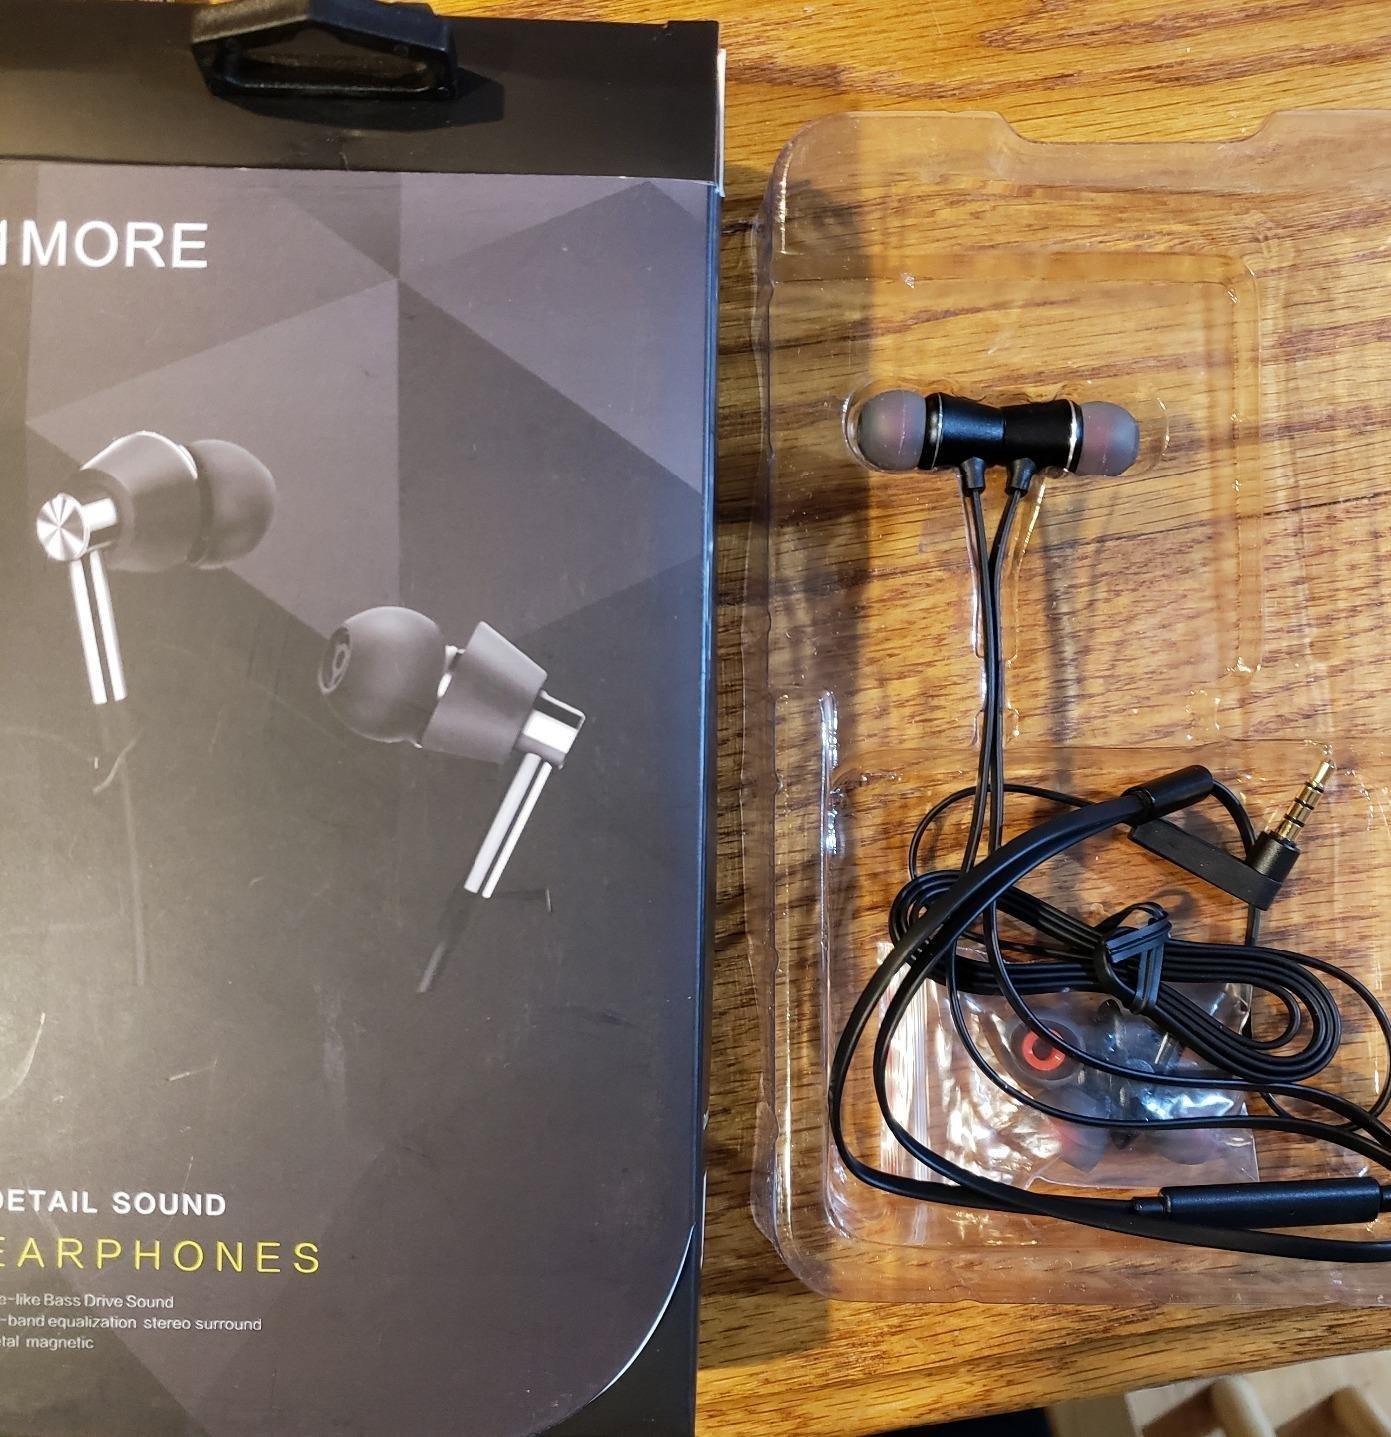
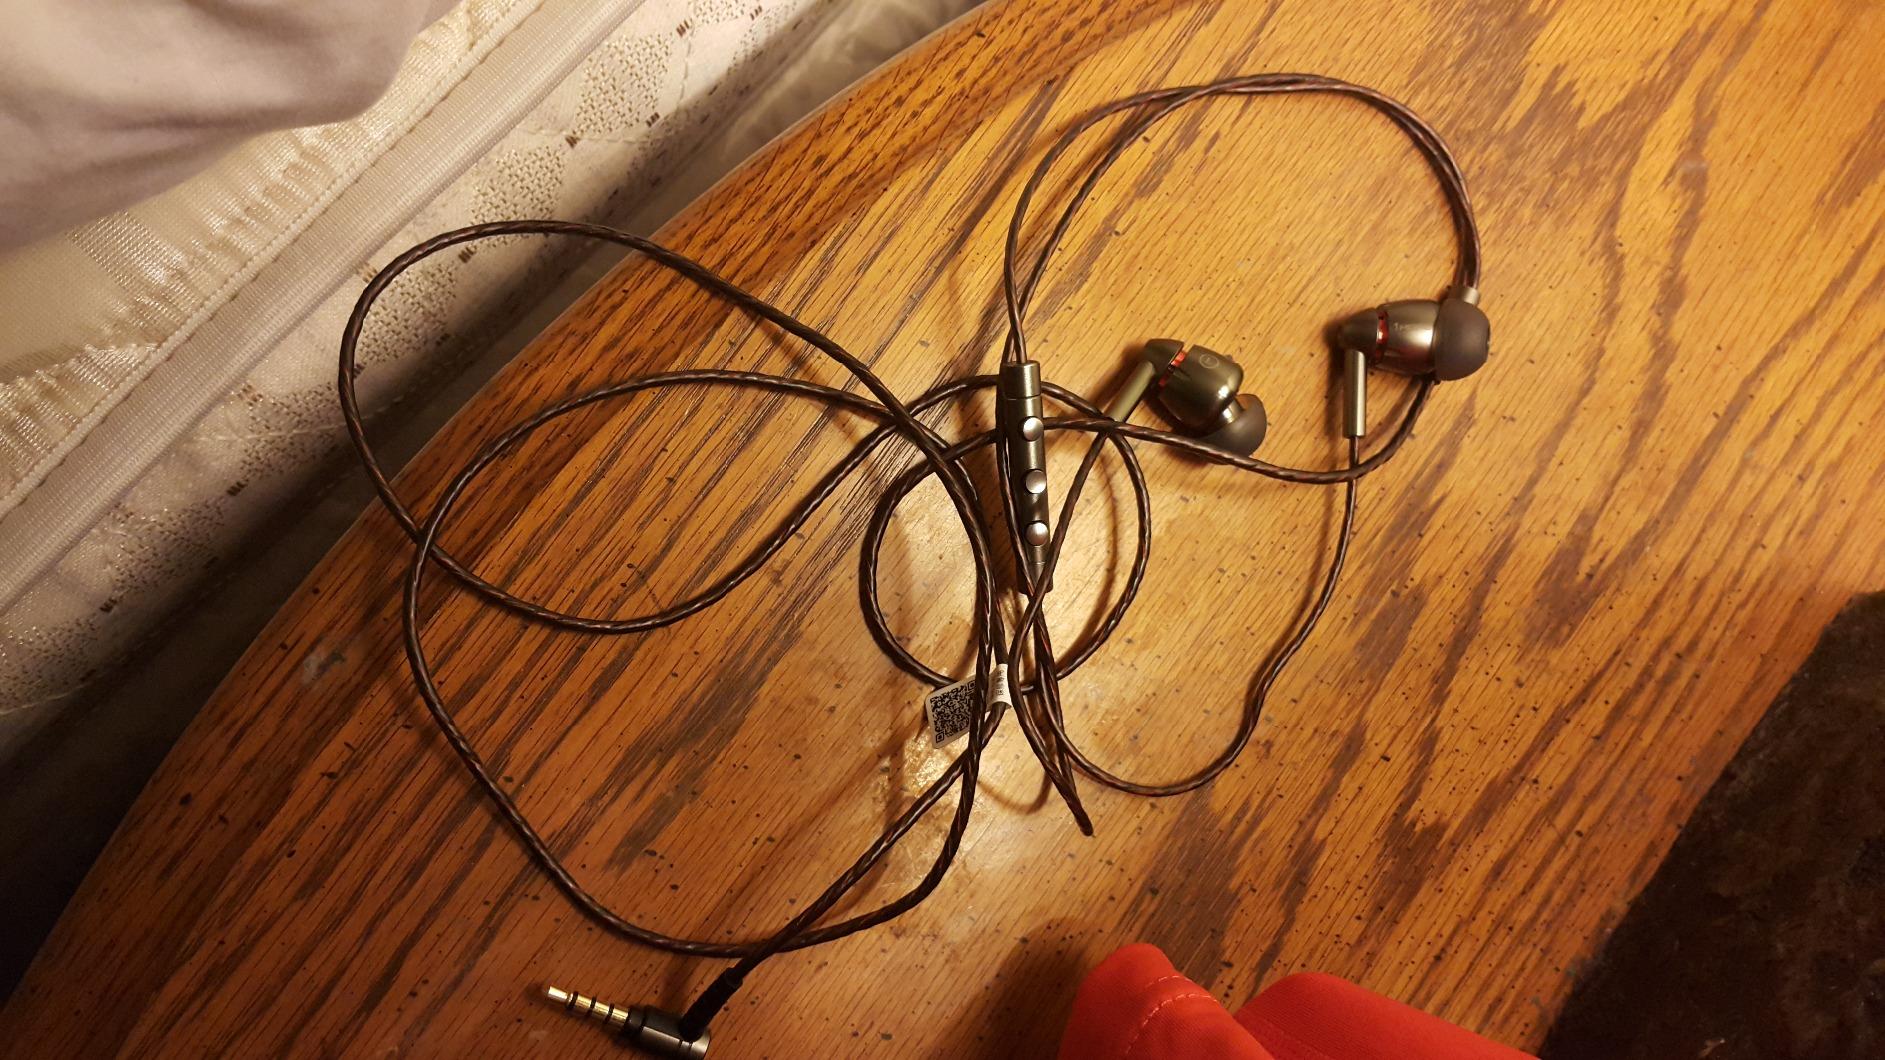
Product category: headphones
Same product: yes